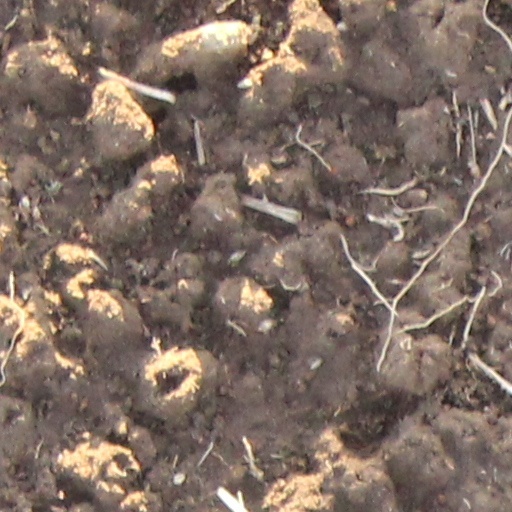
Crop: wheat